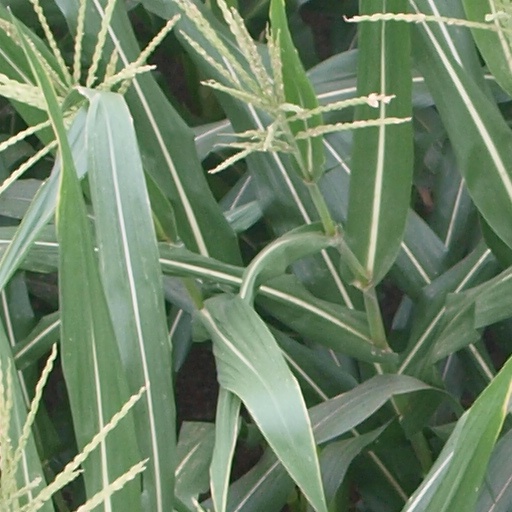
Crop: maize; corn